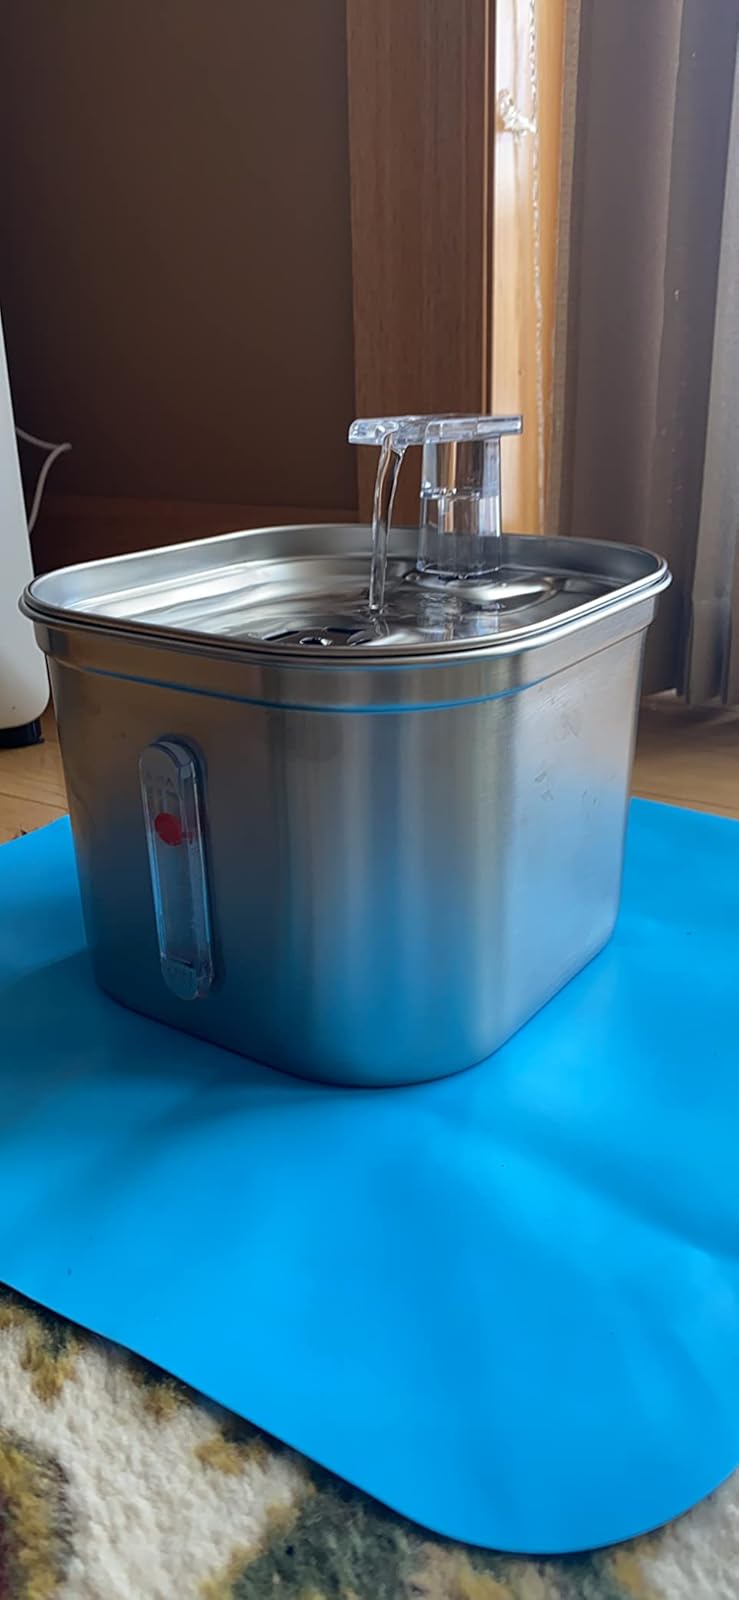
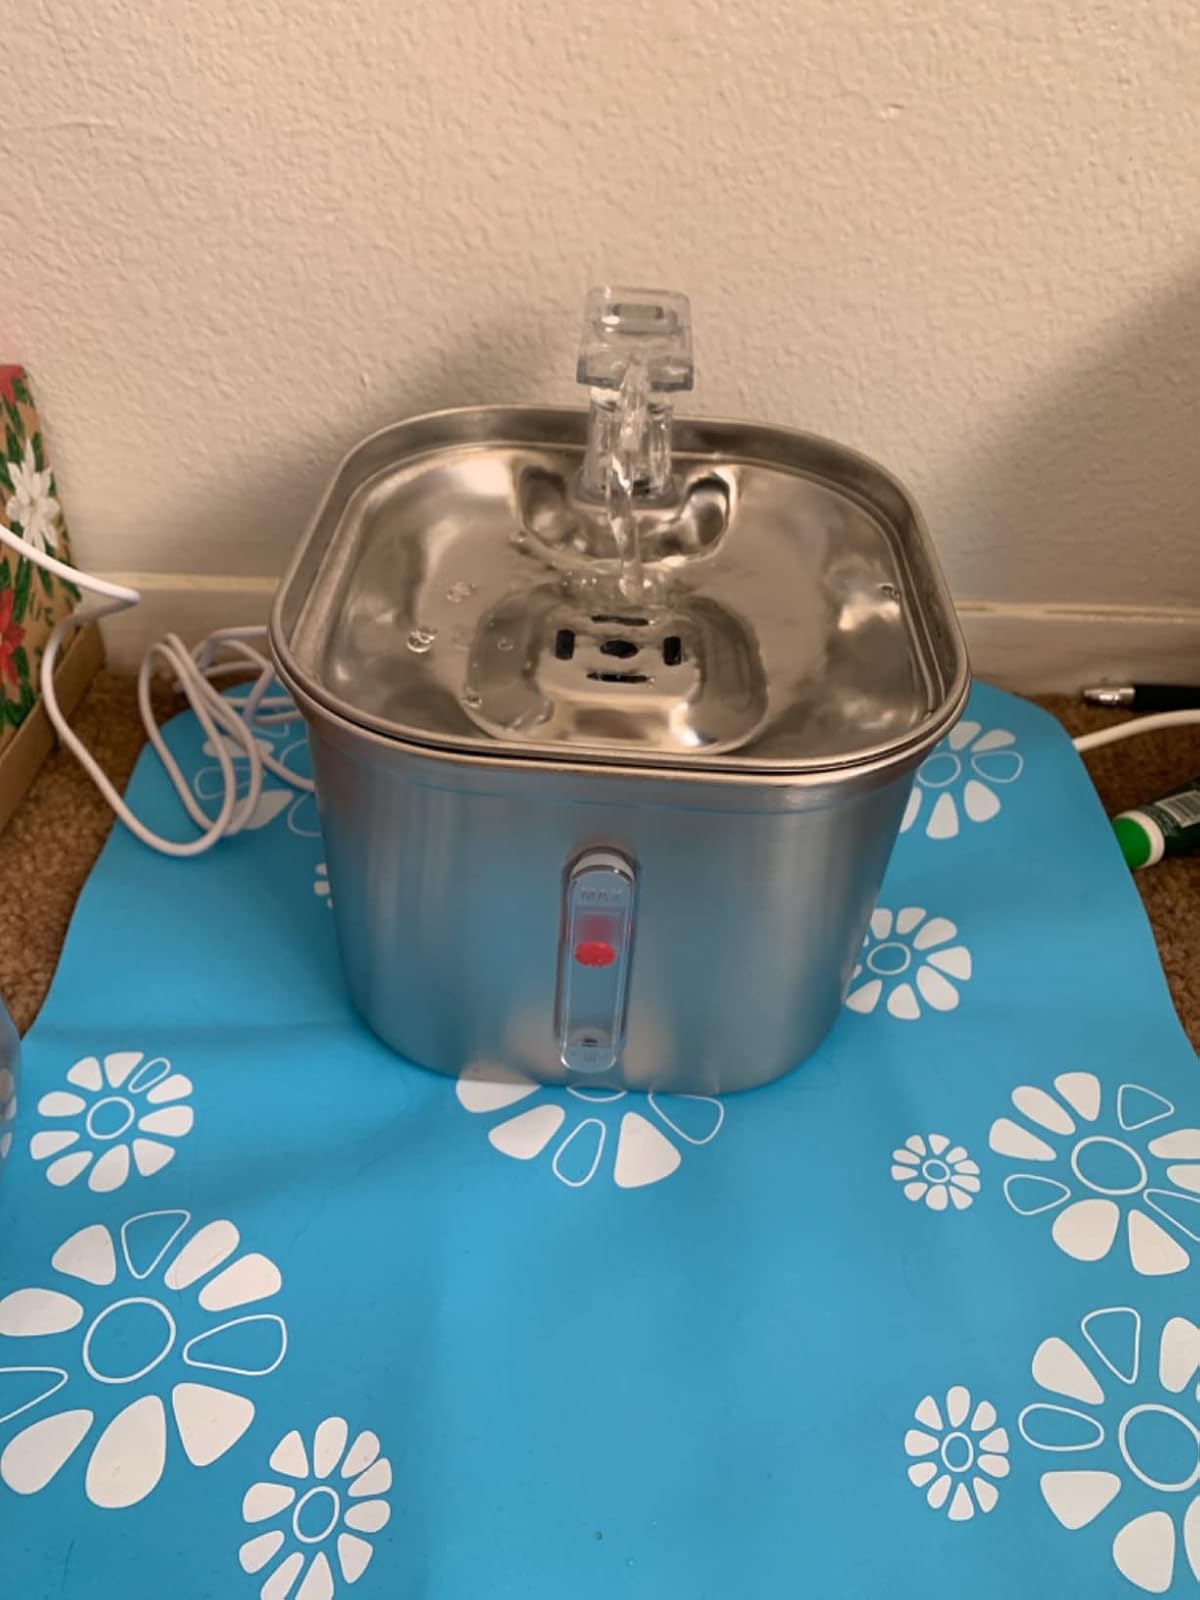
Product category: items_bowl
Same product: yes